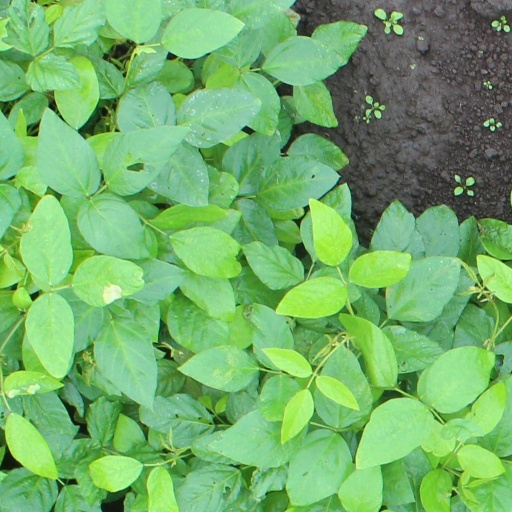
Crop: soybean